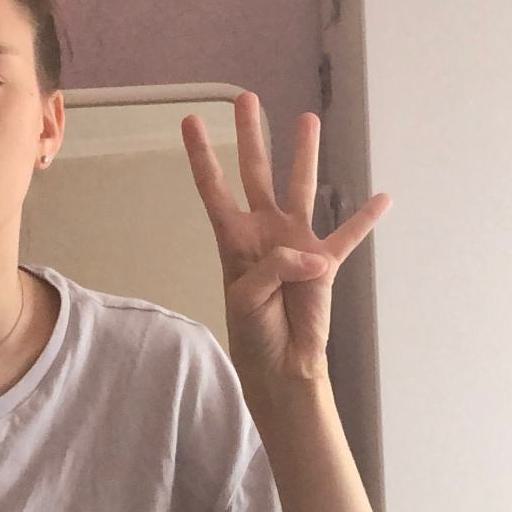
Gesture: four